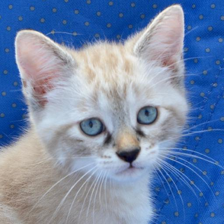
Label: animals